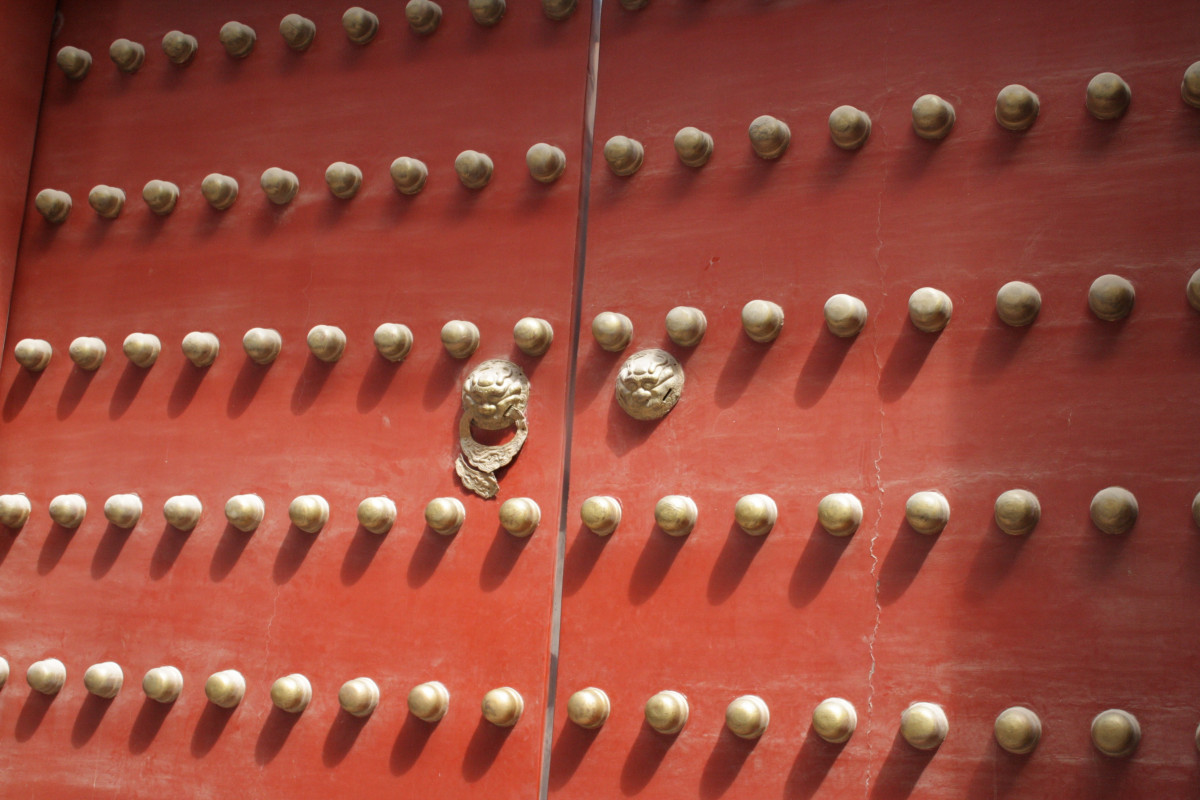
Tags: red, color, close up